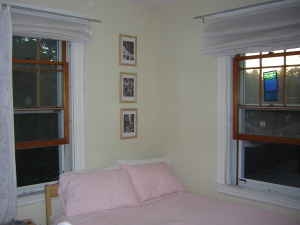
Room type: bedroom